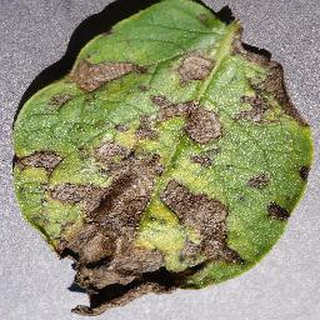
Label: potato_early_blight